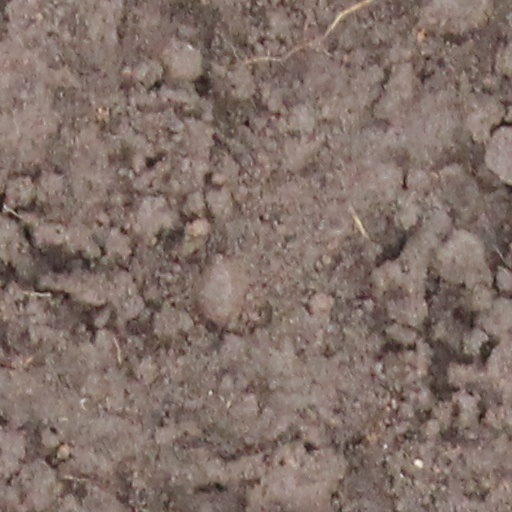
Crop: wheat